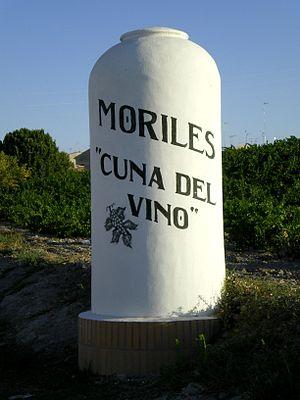
Le montilla-moriles est un vin blanc espagnol produit dans le vignoble d'Andalousie. Il bénéficie d'une dénomination d'origine.